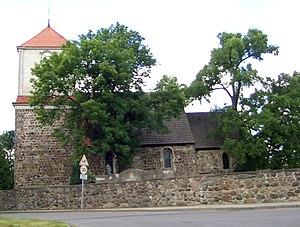
Schöneberg est une commune allemande du Brandebourg appartenant à l'arrondissement d'Uckermark. Sa population était de 852 habitants au 31 décembre 2010.